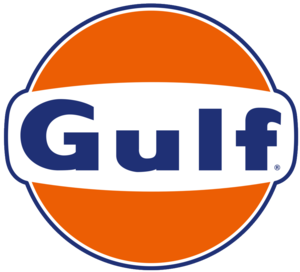
Gulf Oil est une compagnie pétrolière internationale créée en 1901. En 1941, elle était la compagnie la plus importante et la neuvième du classement en 1971 et était l'une des fameuses « 7 sœurs ». Gulf était l'un des instruments principaux de la fortune de la légendaire famille Mellon ; Gulf ainsi que la Mellon bank avaient leur siège à Pittsburgh en Pennsylvanie.